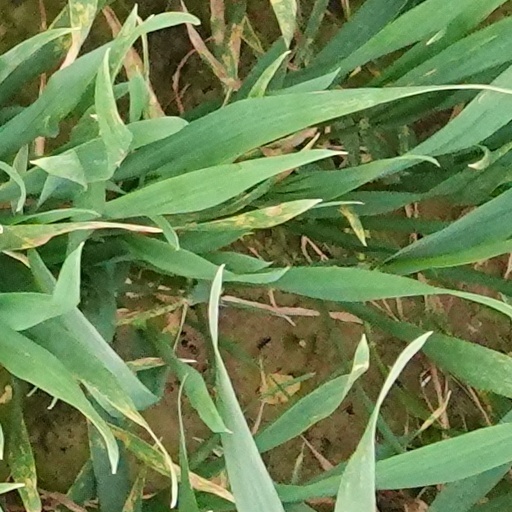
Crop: wheat